Halide mineral

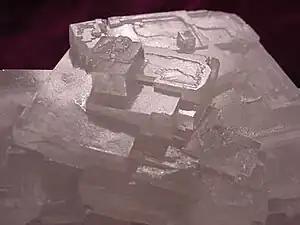
Halite

Many of these minerals are water-soluble and are often found in arid areas in crusts and other deposits as are various borates, nitrates, iodates, bromates and the like. Others, such as the fluorite group, are not water-soluble. As a collective whole, simple halide minerals (containing fluorine through iodine, alkali metals, alkaline Earth metals, in addition to other metals/cations) occur abundantly at the surface of the Earth in a variety of geologic settings. More complex minerals as shown below are also found.